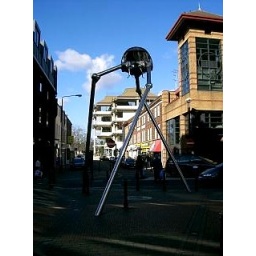
The martian war machine from war of the worlds in woking high street